All Ages: The Boston Hardcore Film

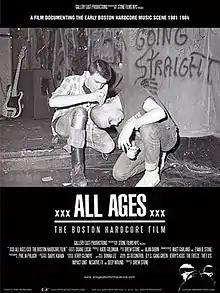
Film poster

All Ages: The Boston Hardcore Film, a Gallery East Production in association with Stone Films/NYC, is a documentary directed by Drew Stone, which had its world premier at the Independent Film Festival of Boston on April 27, 2012. The film features interviews, archival footage and the music of Boston’s early hardcore bands including Deep Wound, DYS, Gang Green, Impact Unit, Jerry's Kids, Negative FX, SS Decontrol, The Freeze and The F.U.'s. Also featured in the film are interviews with renowned author Michael Patrick MacDonald ("Easter Rising", "All Souls"), Actress Christine Elise McCarthy, Advertising Executive Jonathan Anastas, Thrasher Magazine Editor Jake Phelps, "American Hardcore" Director Paul Rachman, "Blowing Smoke with Twisted Rico Podcast" host Steev Riccardo, and Newbury Comics owner Michael Dreese. "All Ages" has been released on DVD with numerous extras and director's commentary.